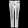
Label: Trouser